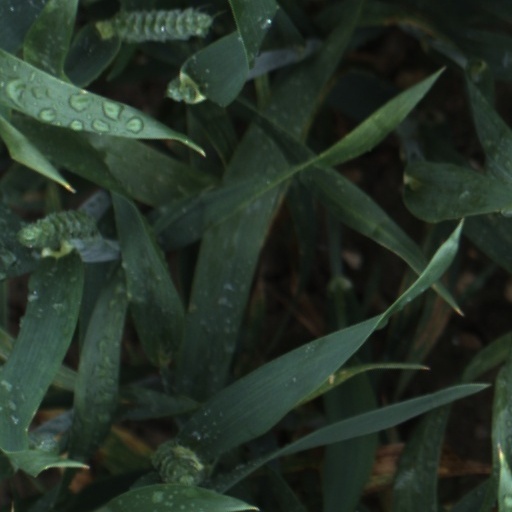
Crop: wheat